The Birthday Party (song)

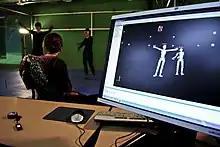
The 1975 filmed the visual using facial and body motion capture.

The music video for "The Birthday Party" was co-directed by Ben Ditto and Jon Emmony, with the latter also serving as the digital artist. Discussing his collaboration with the band, Ditto said: "It was truly inspiring to work with [t]he 1975 on this project, combining digital craft with true emotion and a subversive and multilayered narrative." The director said he and Healy shared a fascination with the "underbelly" of the internet and how it impacts modern life. They wanted to create a video that addressed this impact and showcased the 1975 "in a revolutionary way". Emmony worked alongside Mimic Productions to digitally recreate the band. They developed detailed 3D facial scans–including mouth movements–of each member using the same technology utilized in "Avatar" (2009). Then, Emmony and Mimic Productions filmed body and facial motion capture scenes over a three-day period.